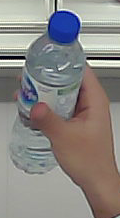
Product: nestle_water